HMS Mallow (K81)

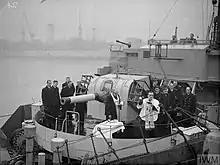
a black and white photograph of the main gun of ship with a group of men around it

"Mallow" was quickly put into service as a convoy escort from July 1940 onwards; her first convoy was OB 187 which departed Liverpool on 21 July. During the balance of 1940, she was engaged as an escort for 24 convoys as they left from or arrived at Liverpool. During 1941, she escorted 22 convoys to and from Liverpool, as well as three that departed from Milford Haven in Wales. On 1 July 1941, Lieutenant William Robert Boyce Noall took command of "Mallow". In October 1941 she was serving with the 37th Escort Group based in Liverpool, along with two sloops and seven other corvettes. In mid-October, the group was assigned to escort Convoy HG 75 from Gibraltar to Liverpool; "Mallow" and the "Shoreham"-class sloop participated in sweeps west of Gibraltar against the concentration of German U-boats awaiting the departure of the convoy, and together sank "U-204" on the 19th. The convoy departed a week later than scheduled due to the submarine threat. On 26 October, "Mallow" assisted in driving away "U-563" and "U-564" from the same convoy. Noall was later made a Companion of the Distinguished Service Order for "skill and enterprise in dealing with submarines" whilst commanding "Mallow".